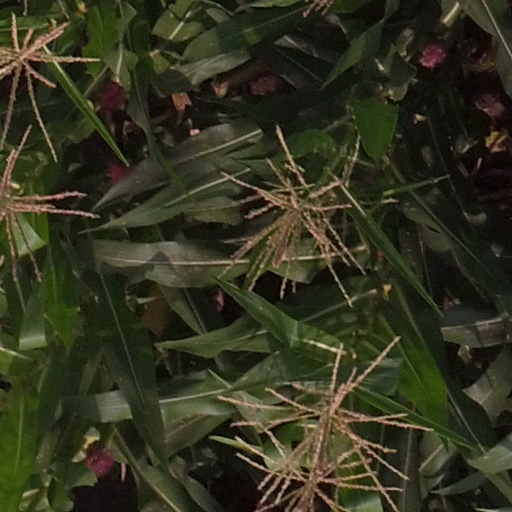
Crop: maize; corn